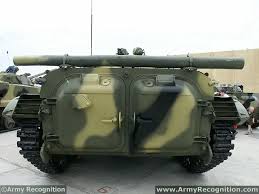
Label: BMP